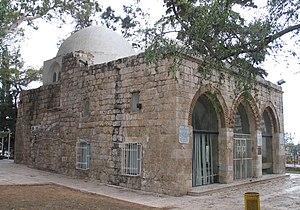
Rabban Gamliel de Yavné ou Gamaliel II est un rabbin judéen ayant vécu à la charnière des deux premiers siècles de l’ère commune. Nommé vers 80 à la tête de l'assemblée de Yavné qui a succédé au Sanhédrin de Jérusalem, il meurt vers 138-140.